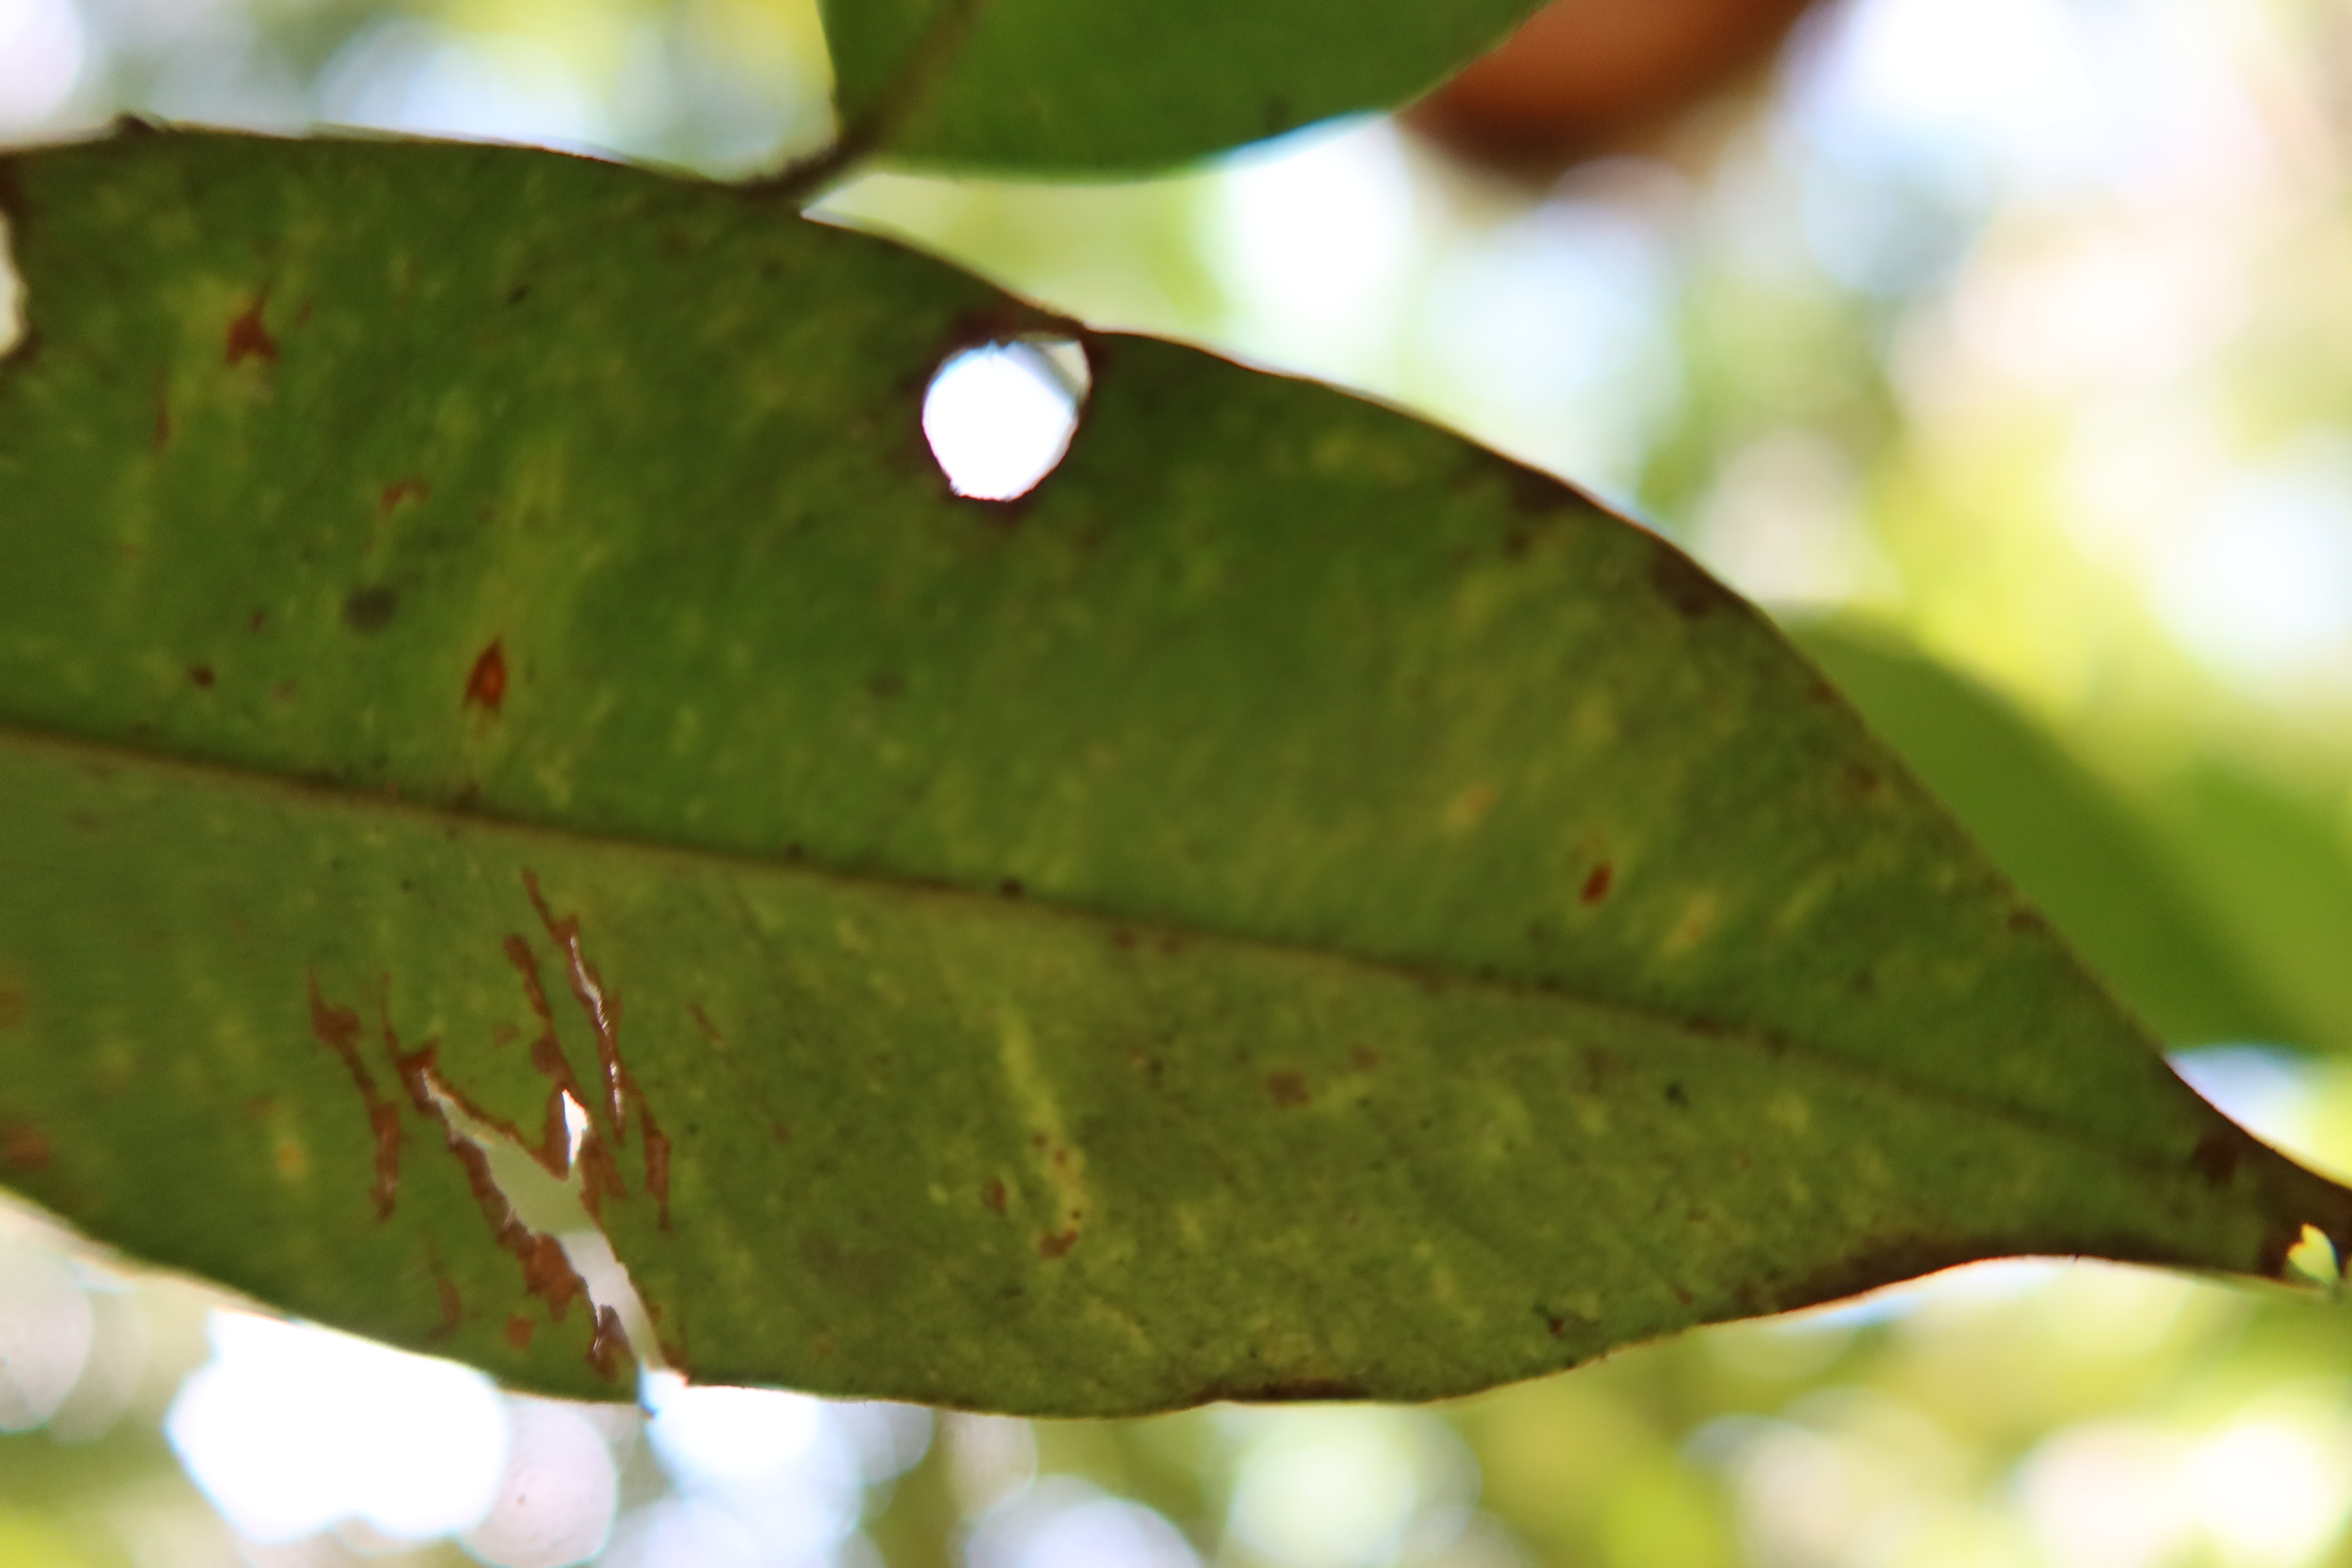
Label: Anthracnose